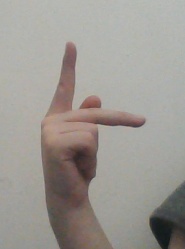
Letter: dha